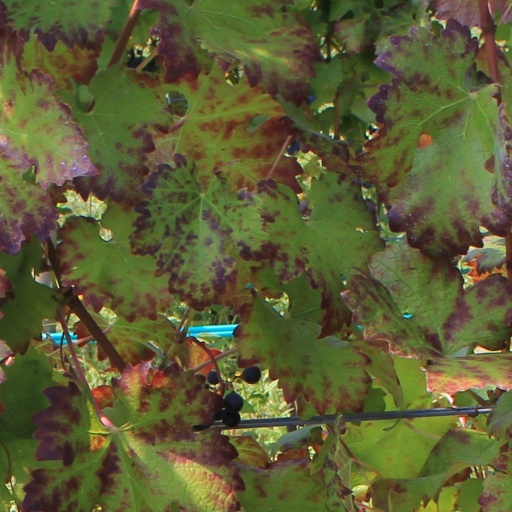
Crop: grape